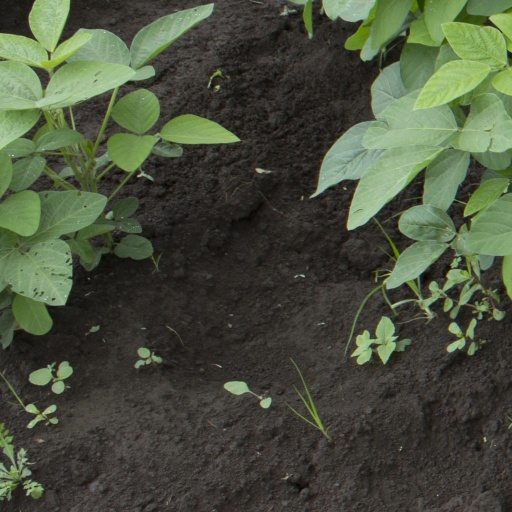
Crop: soybean